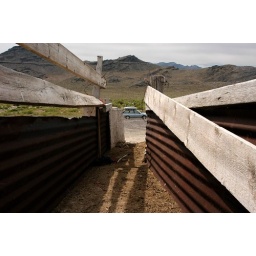
20050627_5994...What sheep in a corral chute see as they are about to be loaded onto a truck